Muslim conquest of the Levant

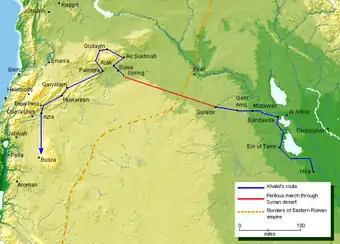
Geographical map detailing the route of Khalid ibn Walid's invasion of Syria

Here Khalid took over the command of the Muslim armies in Syria from Abu Ubaidah, according to the instructions of the Caliph. Massive Byzantine armies were concentrating at Ajnadayn to push the invading armies back to the desert. Early Muslim sources claim the Byzantine strength to have been 90,000, although most modern historians doubt the figures, yet consider this battle to be the key to breaking Byzantine power in Syria. On Khalid's instructions, all Muslim corps concentrated at Ajnadayn, where they won a decisive battle against the Byzantines on 30 July.